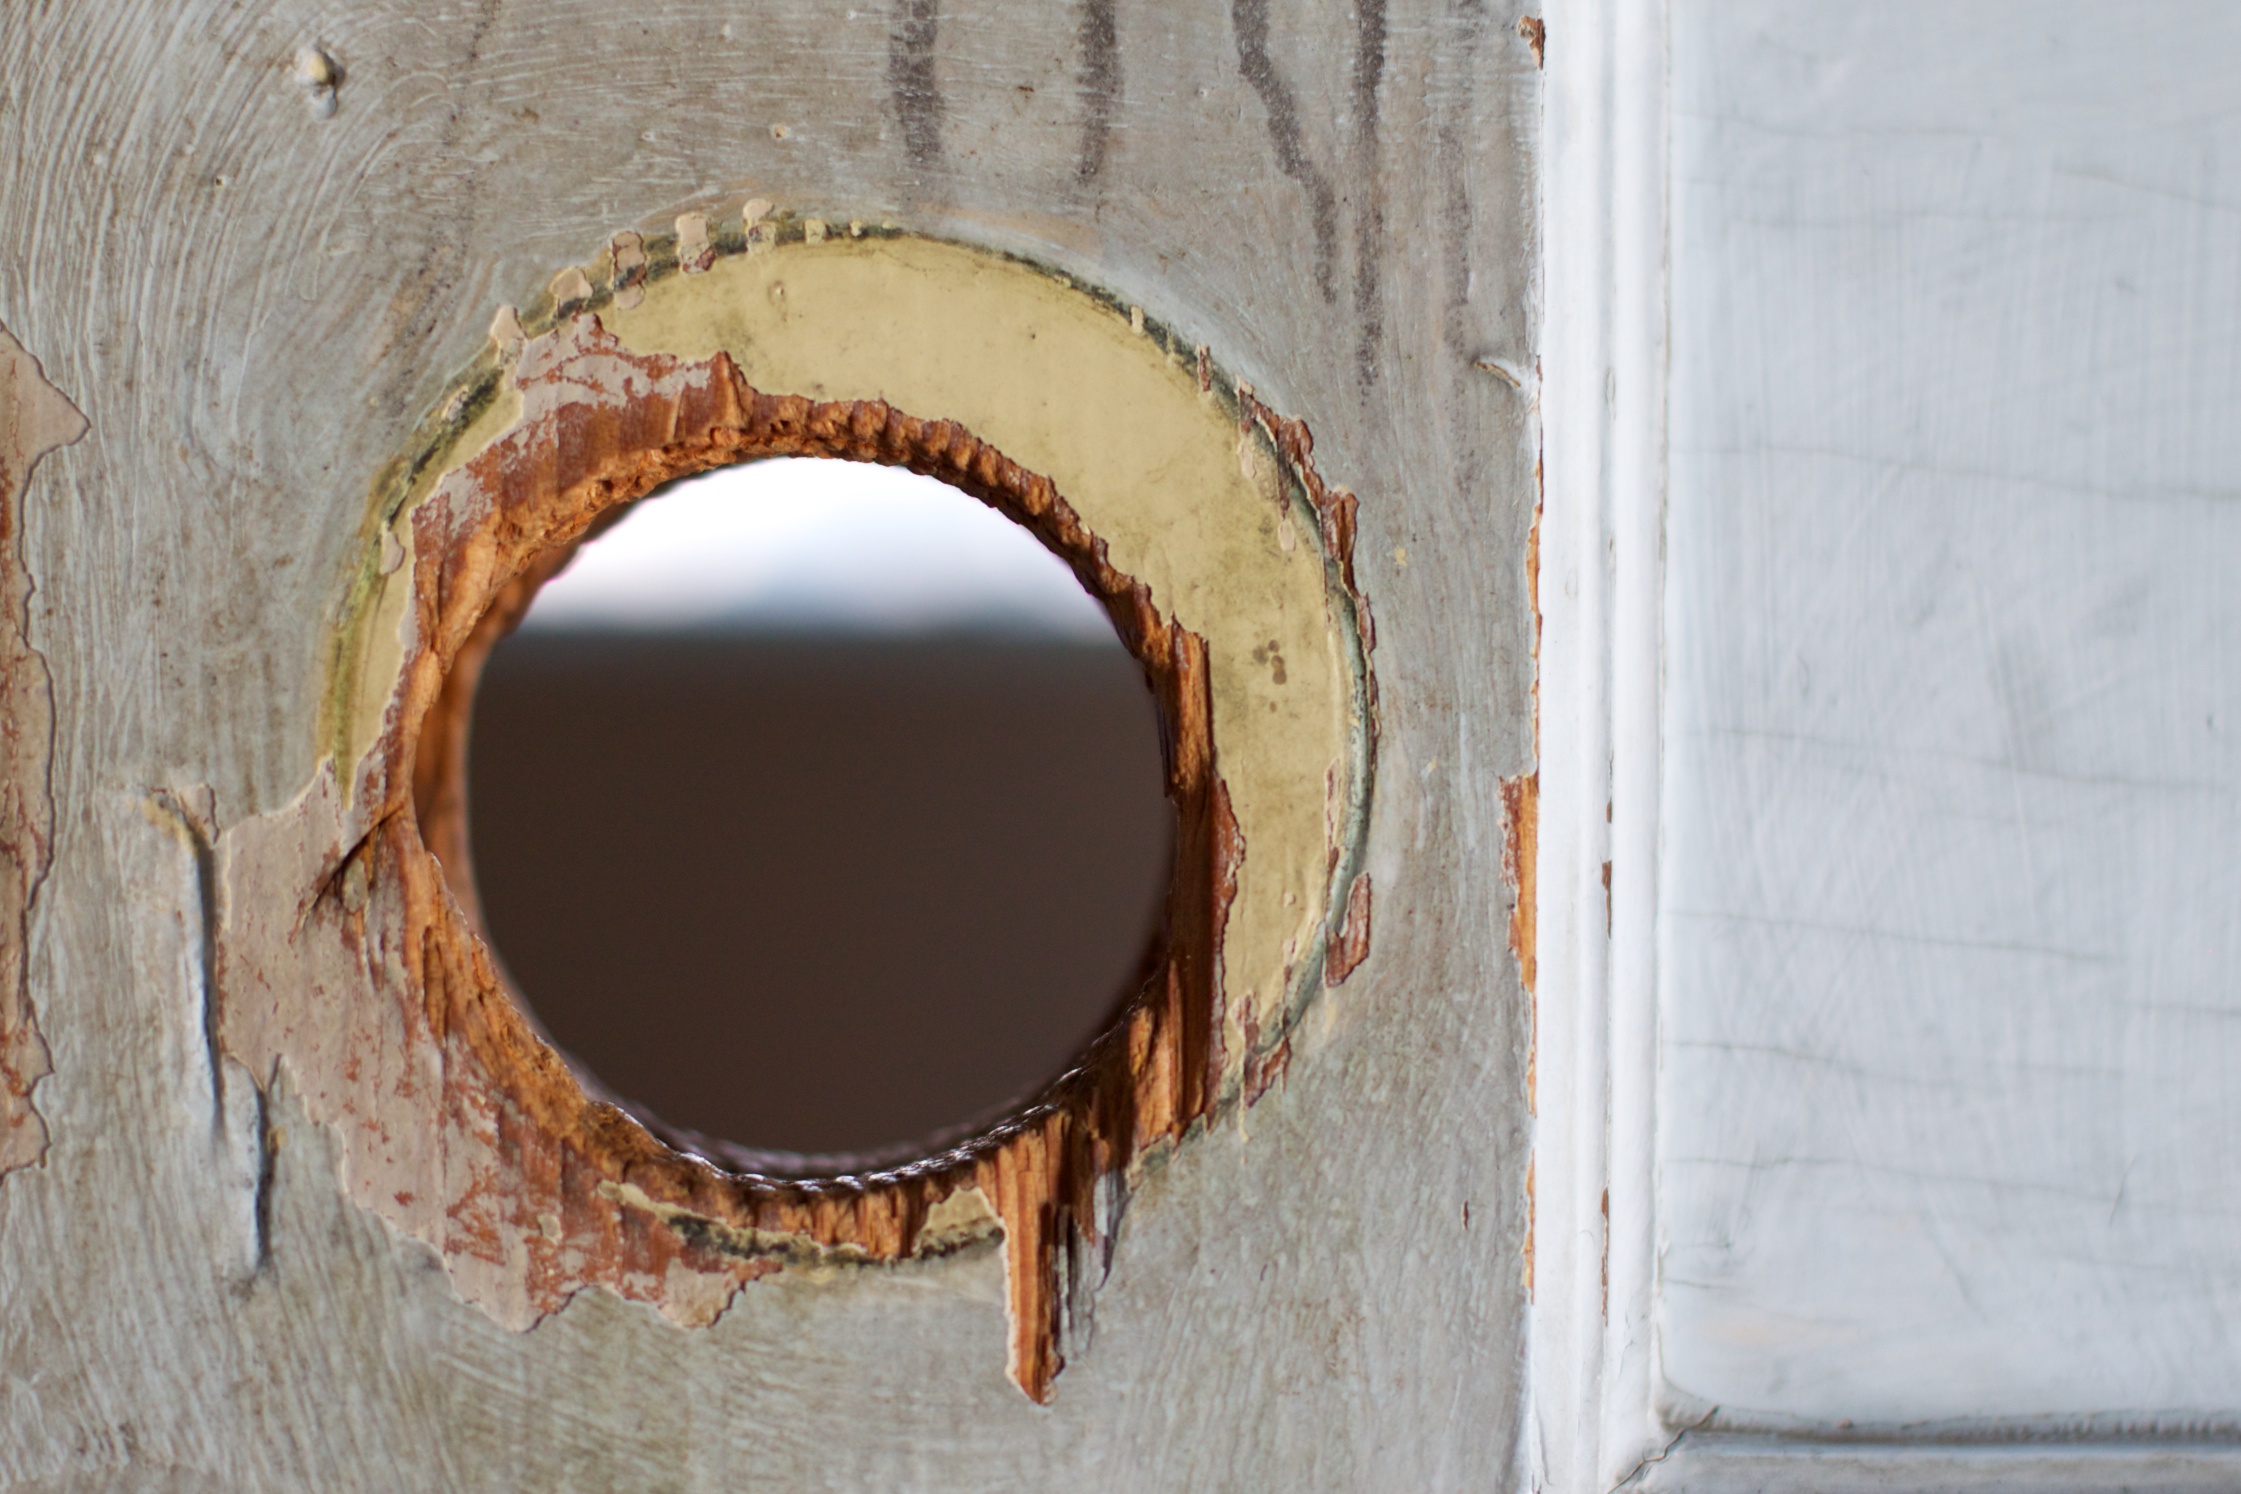
wood, white, window, wall, red, color, lighting, circle, close up, shape, odyssey, idaho, man made object